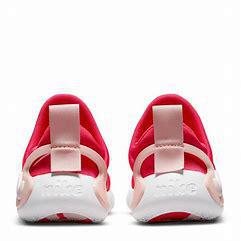
Brand: Nike
Model: Dynamo Go